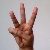
The image shows a hand gesture representing the letter 'W' in Indian Sign Language.